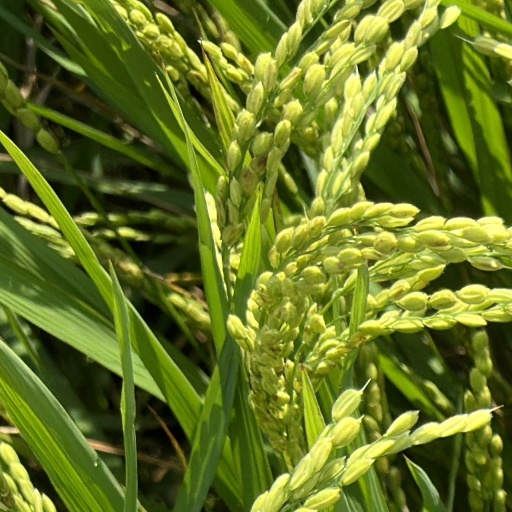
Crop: rice